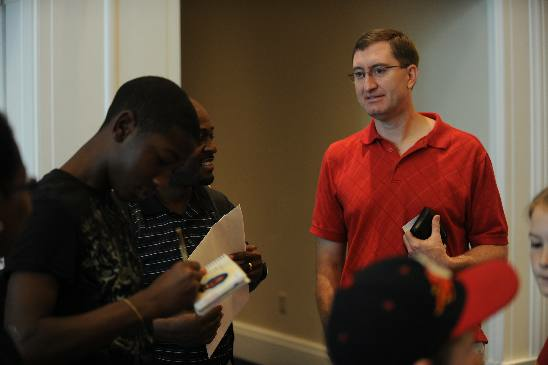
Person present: Yes